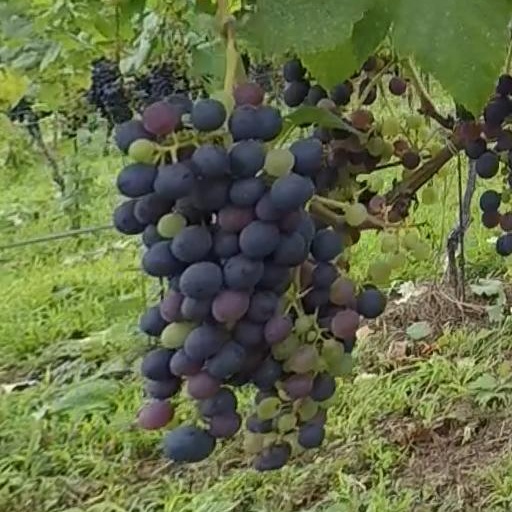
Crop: grape